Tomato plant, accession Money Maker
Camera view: horizontal (90 deg, fisheye); turntable rotation: 60 degrees
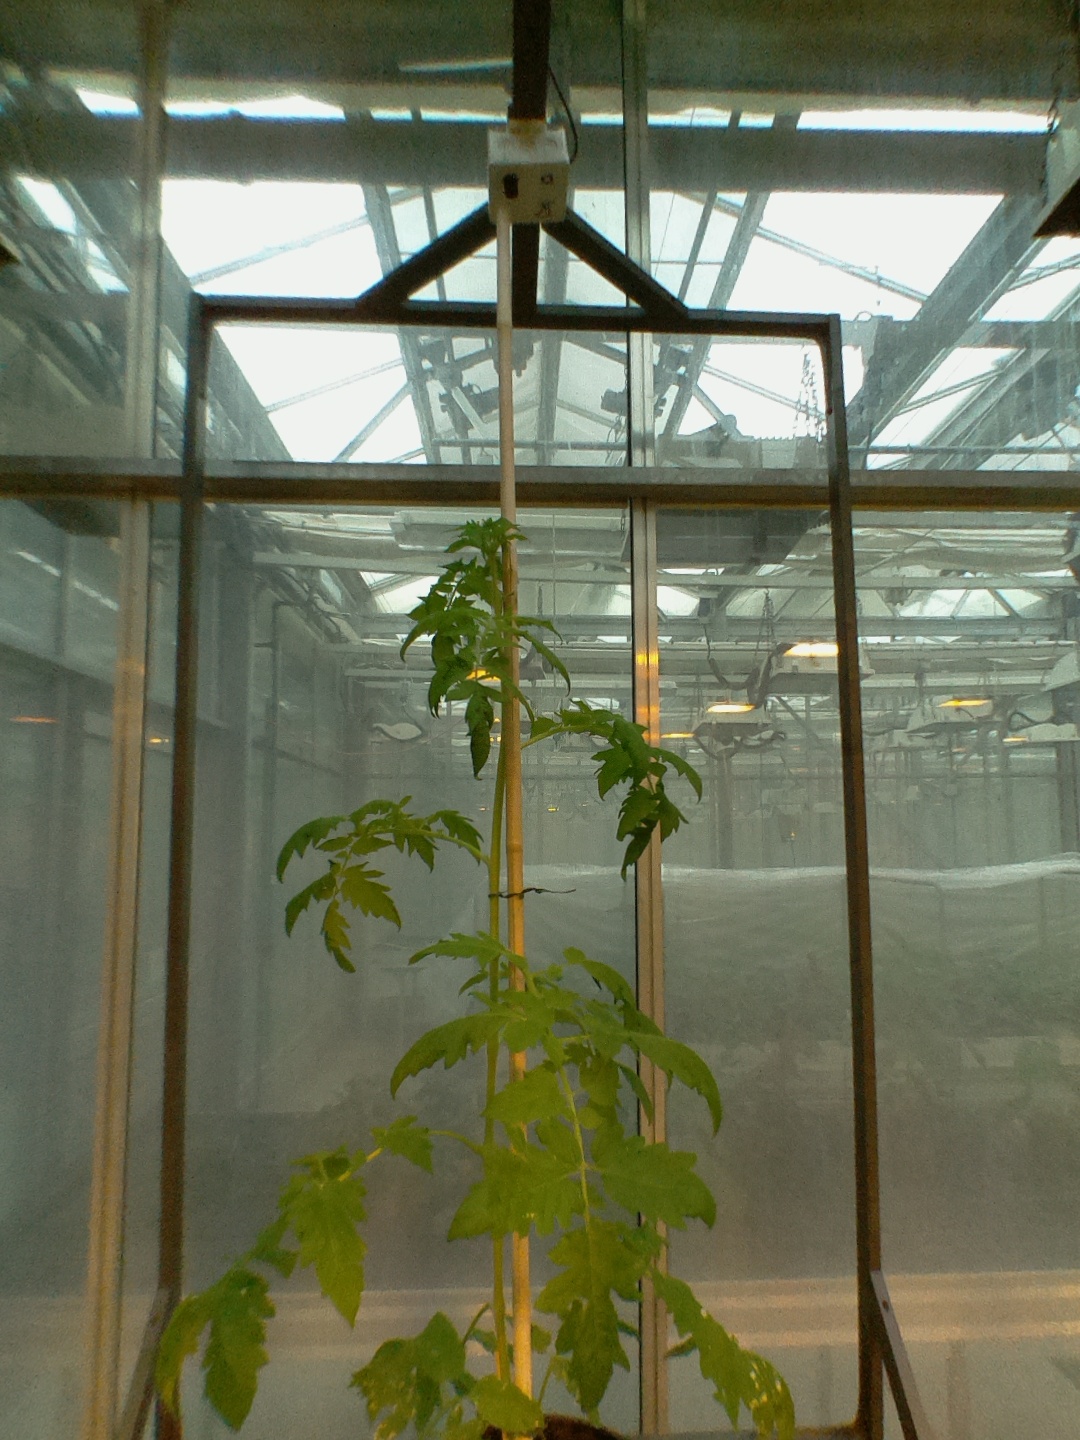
BBCH growth stage 16: 12 of true leaves visible